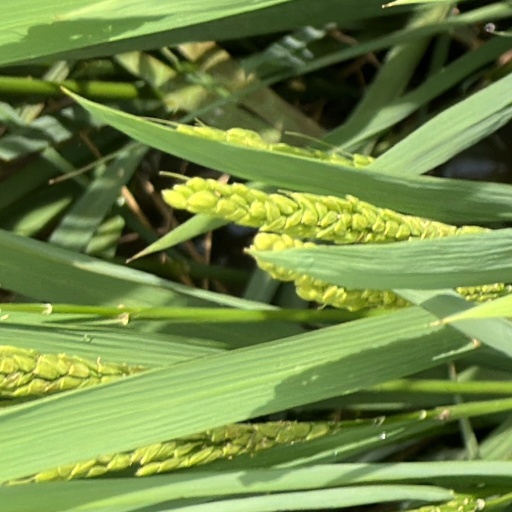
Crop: rice